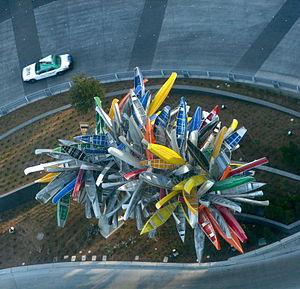
Nancy Rubins est une artiste américaine, créatrice de sculptures et d'installations. Ses œuvres sculpturales sont principalement composées d'arrangements rayonnants d'objets de taille conséquente comme des télévisions, des appareils ménagers, des chauffe-eaux, des remorques, des matelas, des pièces d'avion, des barques, des planches de surf, etc. Une œuvre comme Big Edge contient plus de 200 barques. Stainless Steel, Aluminum, Monochrome I, Built to Live Anywhere, at Home Here contient 55 bateaux d’aluminium et s'élève à 11 m de hauteur.